Ethnic minorities in China

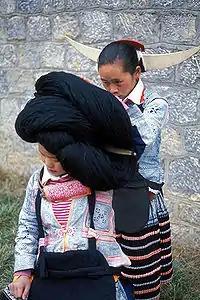
The Long-horn tribe, a small branch of ethnic Miao in the western part of Guizhou Province

However, as China opened up and reformed post-1979, many Han acquired enough money to begin to travel. One of the favorite travel experiences of the wealthy was visits to minority areas, to see the exotic rituals of the minority peoples. Responding to this interest, many minority entrepreneurs, despite themselves perhaps never having grown up practicing the dances, rituals, or songs themselves, began to cater to these tourists by performing acts similar to what the older generation or the local residents told. In this way, the groups of people named Zhuang or other named minorities have begun to have more in common with their fellow co-ethnics, as they have adopted similar self-conceptions in response to the economic demand of consumers for their performances.